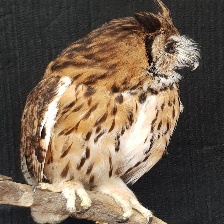
Species: STRIPED OWL
Scientific name: ASIO CLAMATOR
ImageNet parent category: great_grey_owl